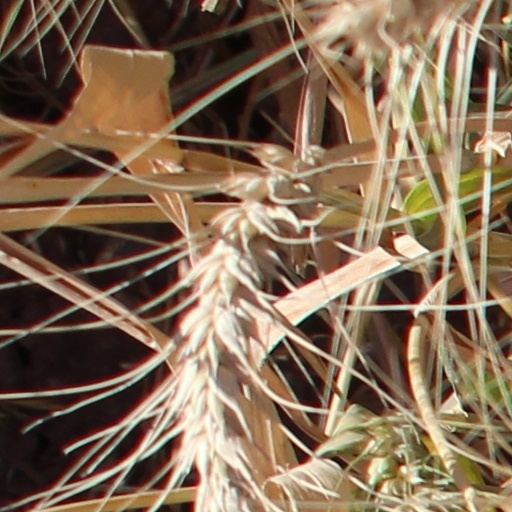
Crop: wheat